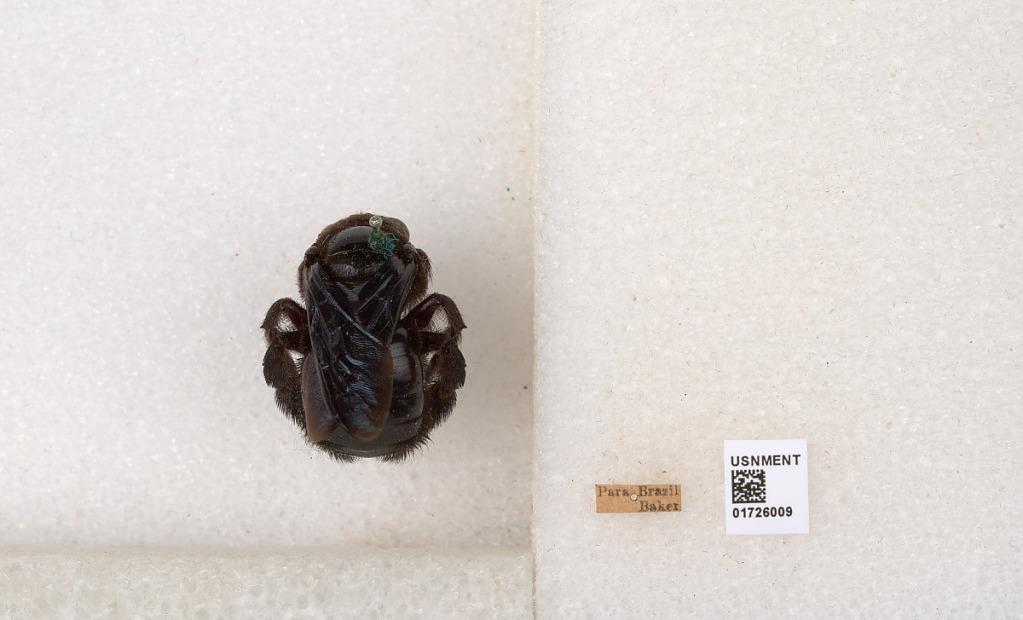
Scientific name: Xylocopa (Neoxylocopa) frontalis (Olivier)
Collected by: Baker
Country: Brazil
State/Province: Para